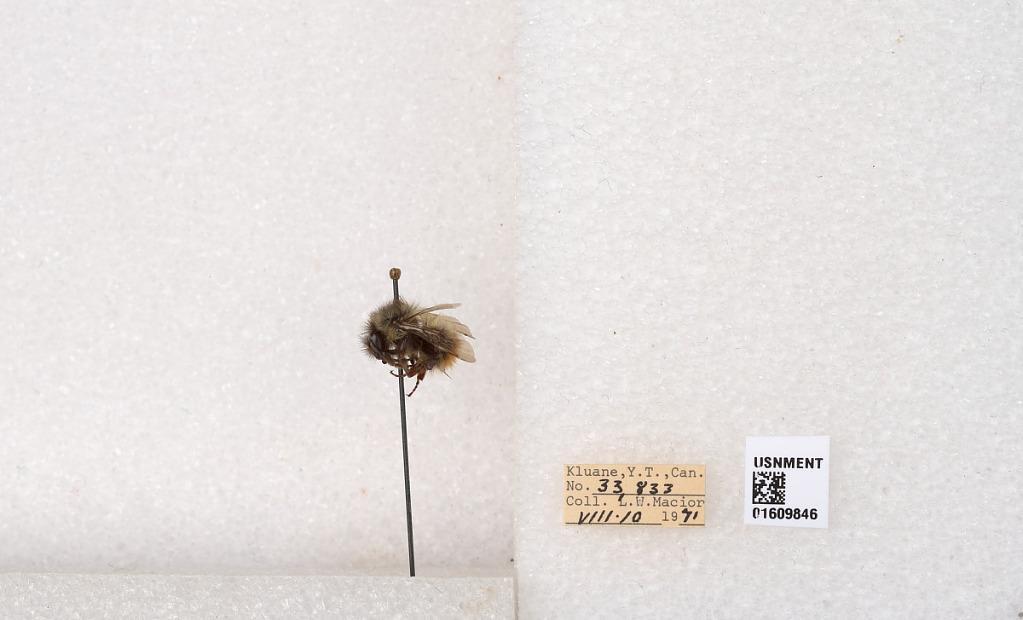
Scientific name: Bombus (Pyrobombus) sylvicola Kirby
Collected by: L. Macior
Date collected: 1971-8-10
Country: Canada
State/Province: Yukon
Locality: Kluane
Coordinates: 61.2281, -138.722